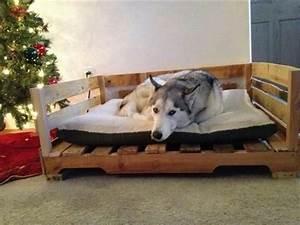
dog